Battle of Al-Shaykh Maskin (2015–2016)

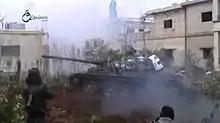
Southern Front tank during the battle.

The Battle of Al-Shaykh Maskin was an offensive by the Syrian Army to capture the town of Al-Shaykh Maskin in the Daraa Governorate and secure the Daraa–Damascus highway.